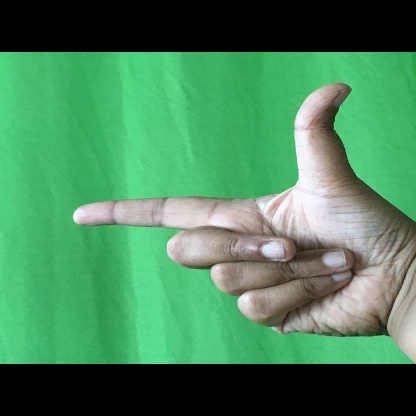
Mudra: Chandrakala